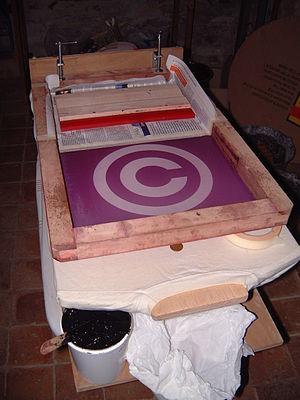
Test presse à teeshirt